Elena Vesnina

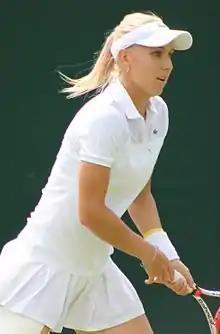
Vesnina at the 2014 Wimbledon Championships

Vesnina failed to defend her title at the Hobart International, losing to qualifier Estrella Cabeza Candela in the second round. Also, at the Australian Open, Vesnina failed to defend fourth-round points, losing to Alison Riske in the first round. However, she reached the final of the doubles competition with Makarova, losing to Errani/Vinci 5–7 in the final set.